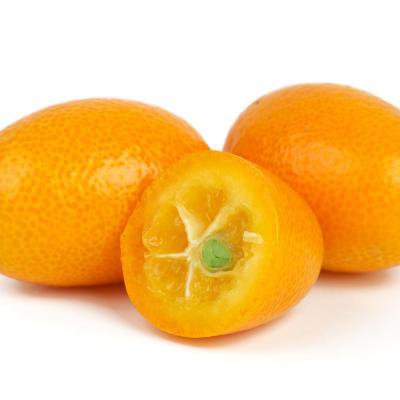
Label: Orange